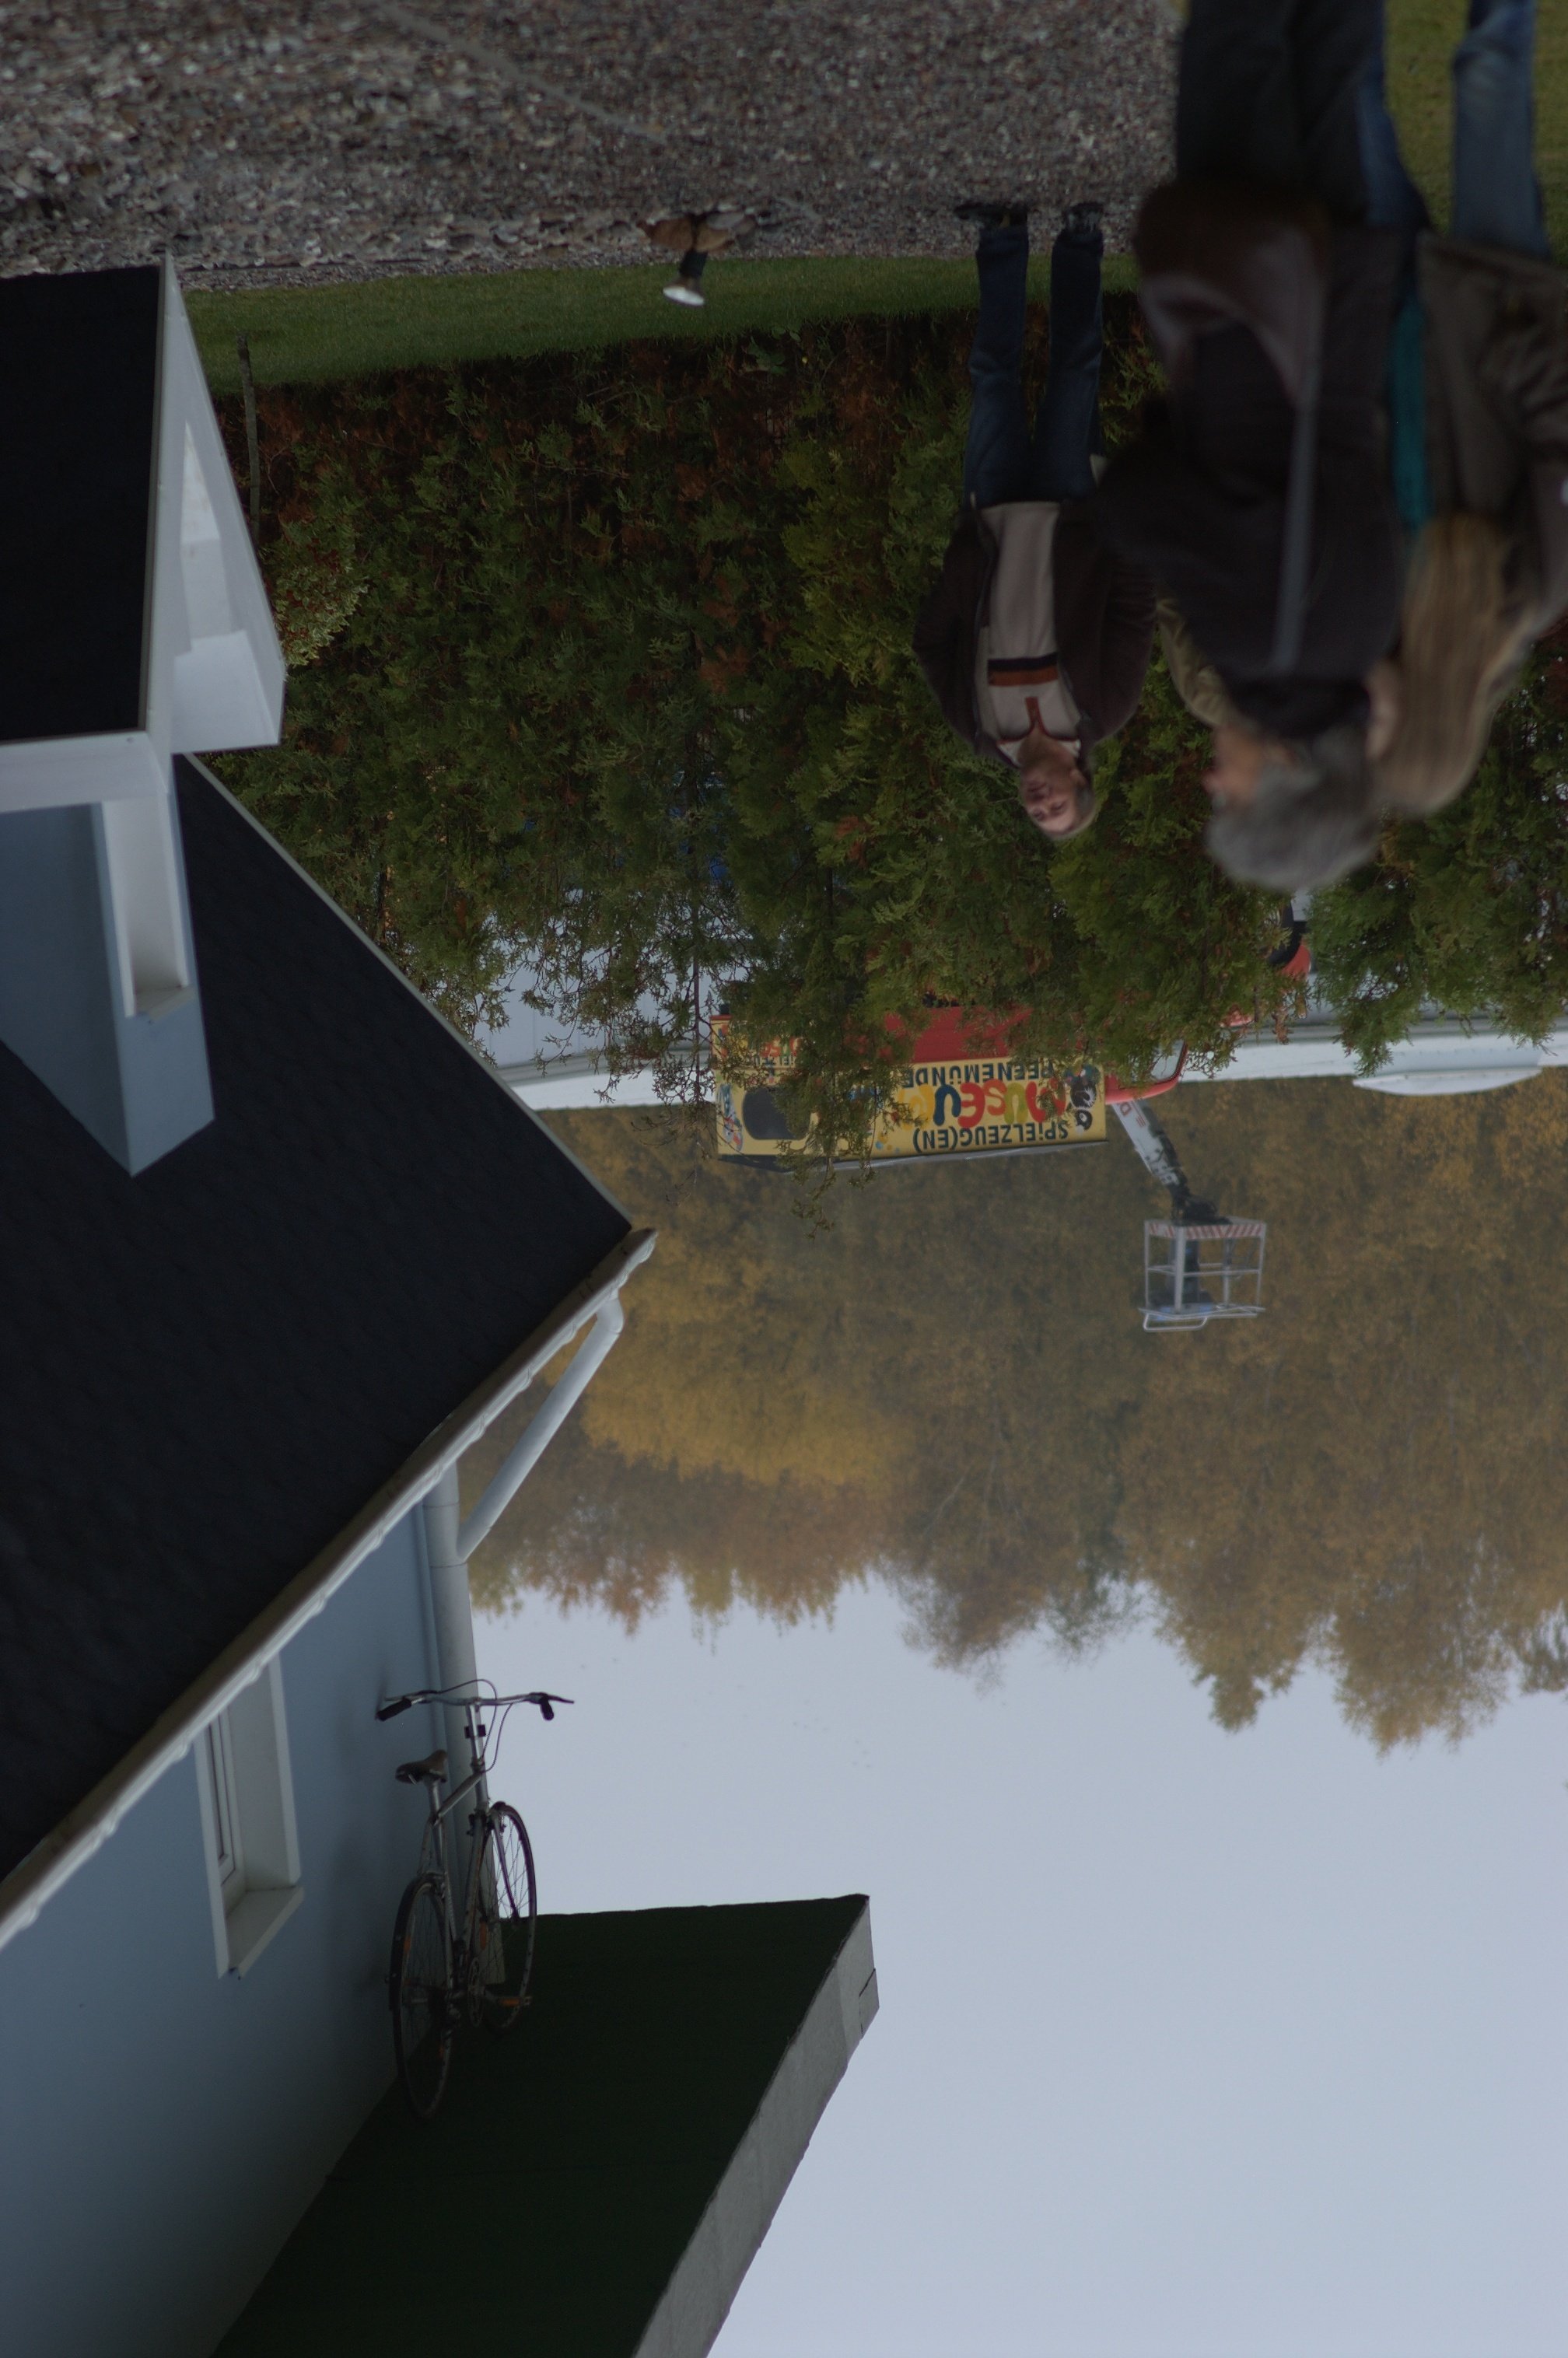
house, roof, reflection, rawtherapee, germany, deutschland, walimex, samyang, pentax, 85mm, mecklenburgvorpommern, lenstagged, steffenzahn, k100d, justpentax, iamflickr, usedom, 85mmf14, walimex85mm, walimexpro8514if, trassenheide, screenshot